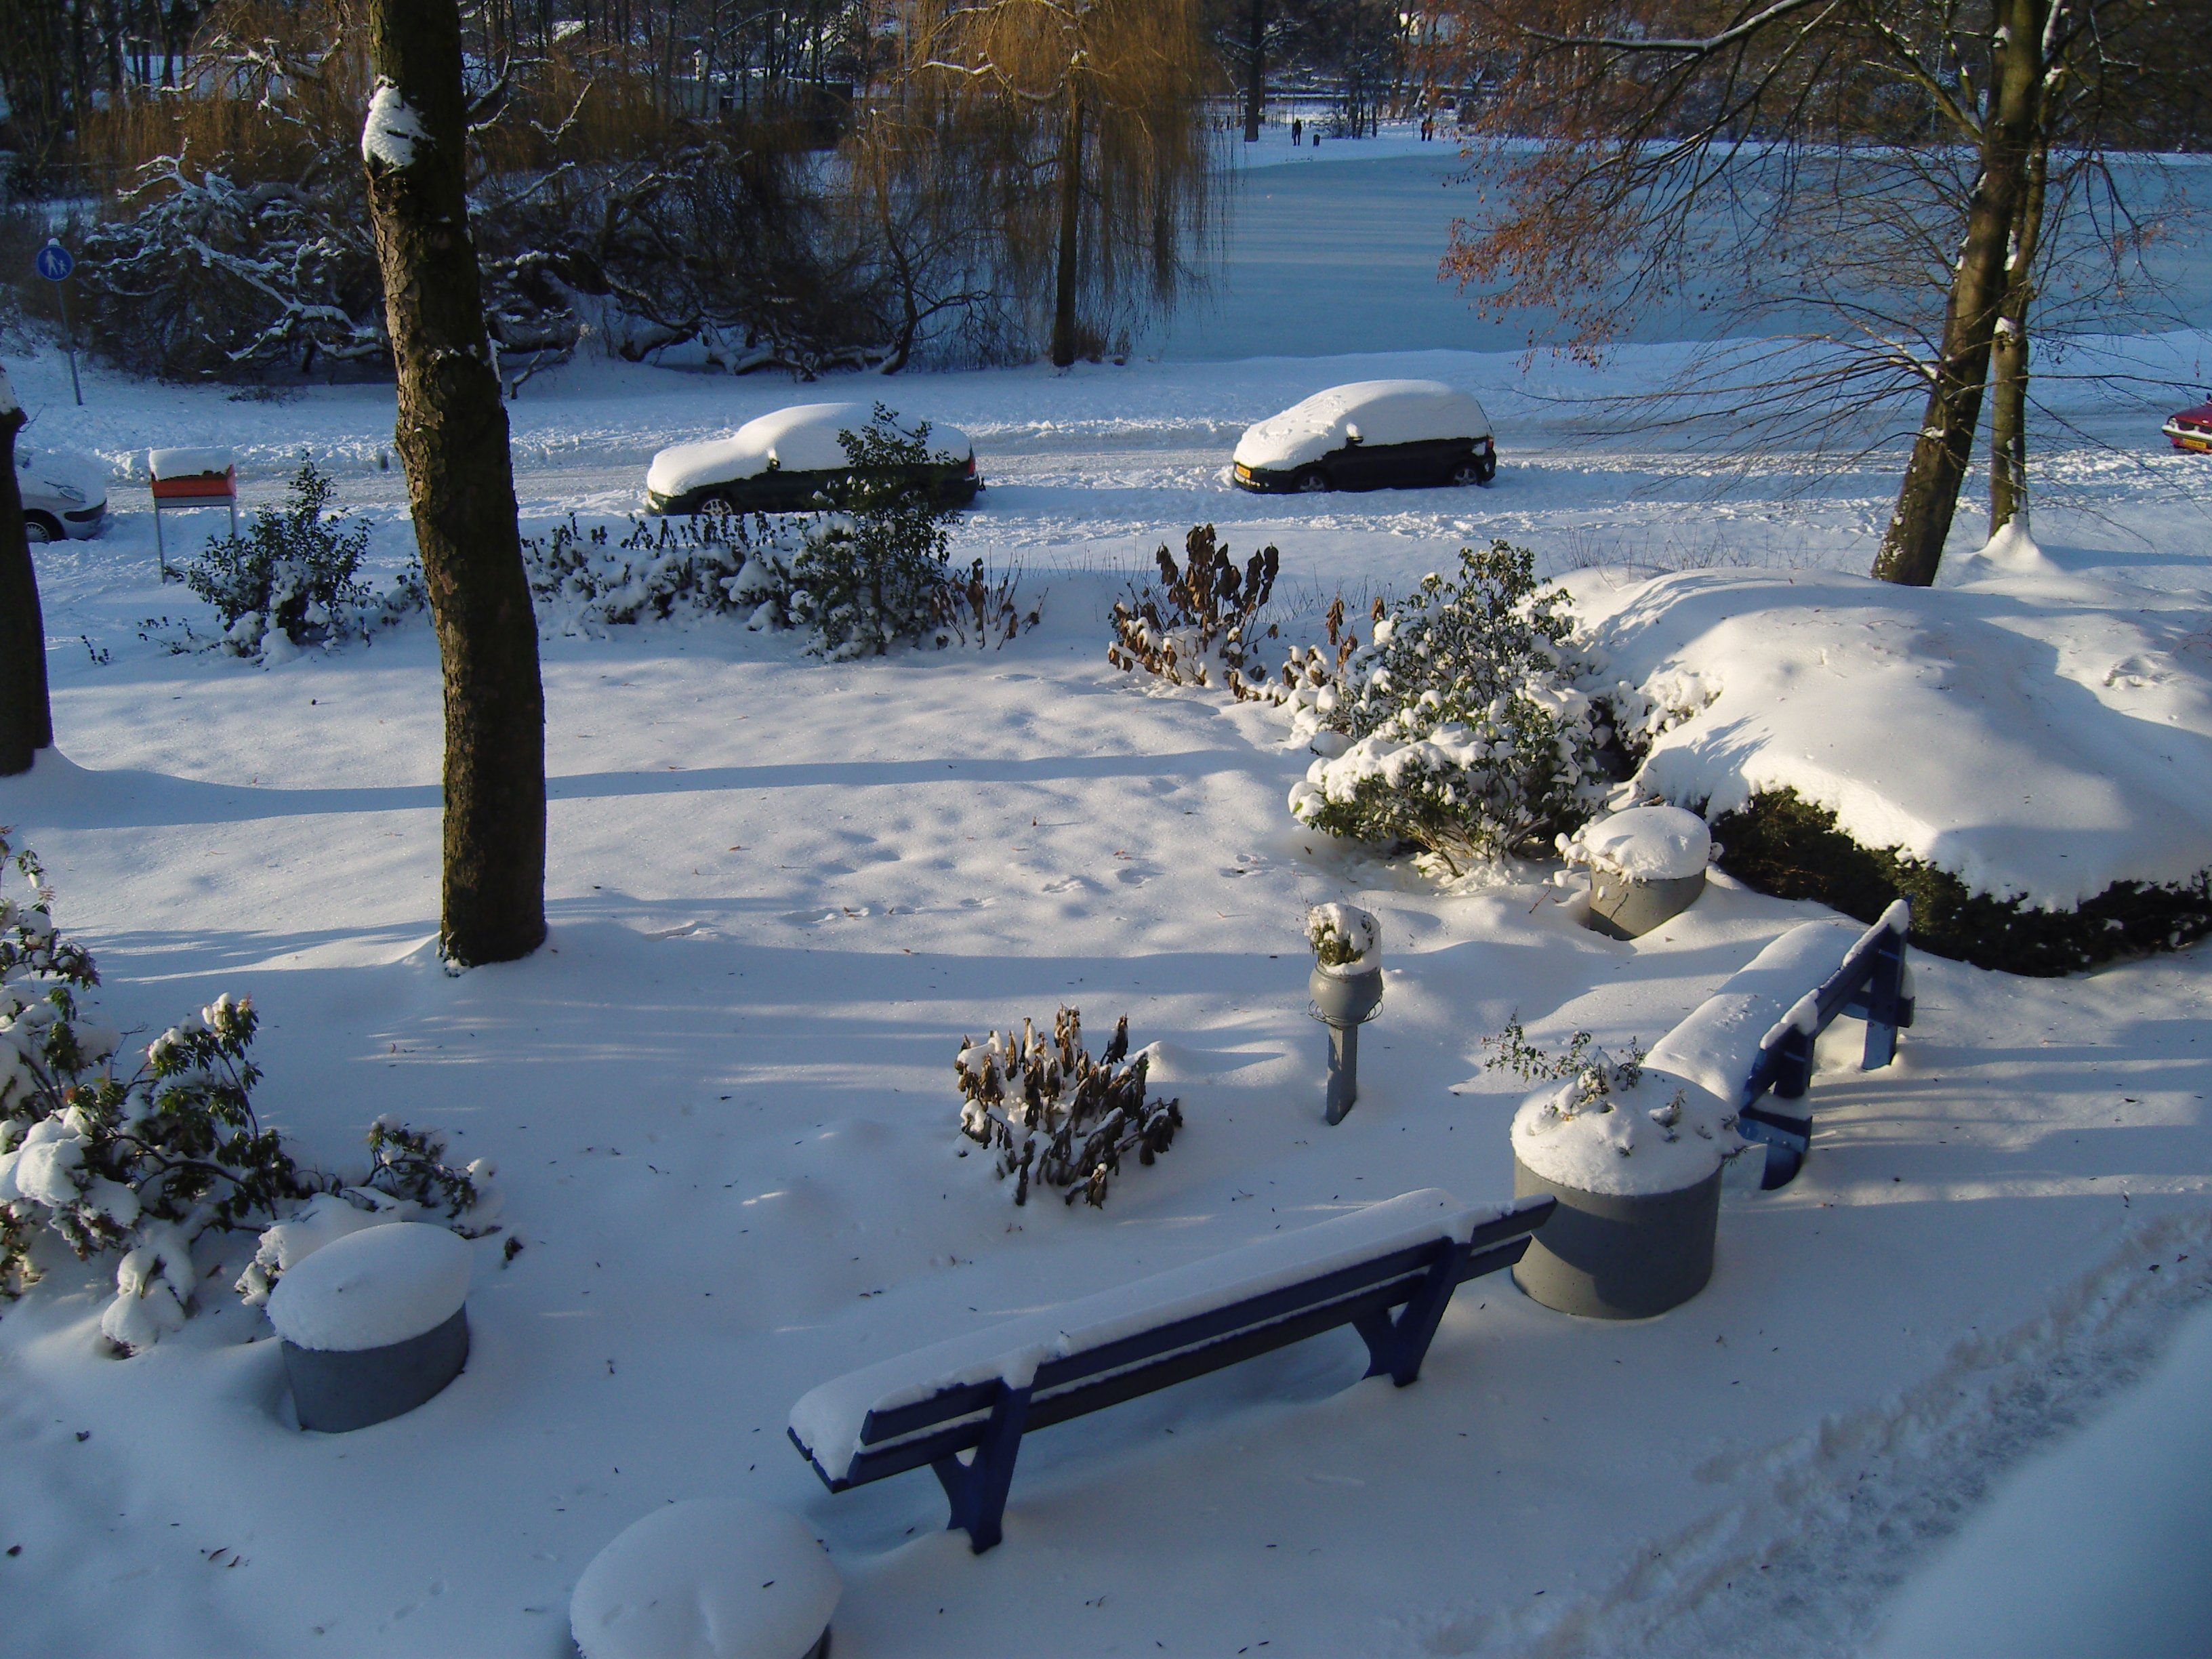
tree, snow, winter, ice, weather, season, the, blizzard, freezing, snow landscape